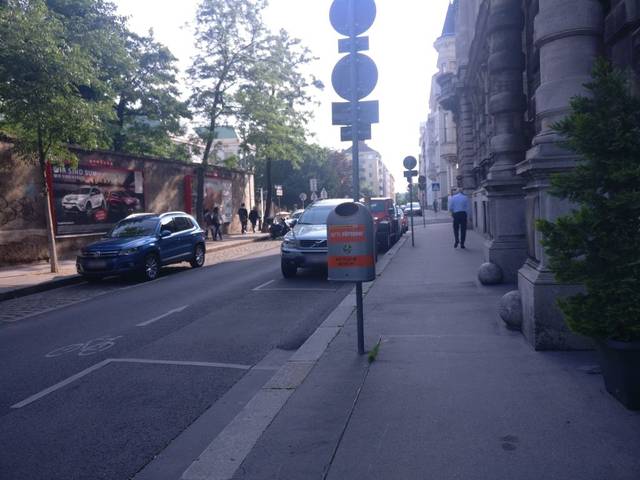
Region: Austria
Coordinates: 48.192, 16.374